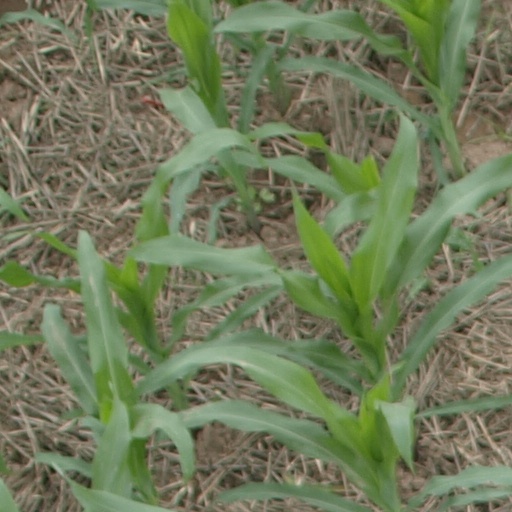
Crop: maize; corn